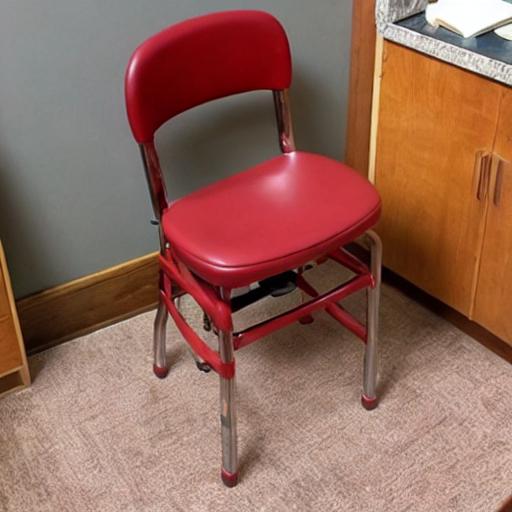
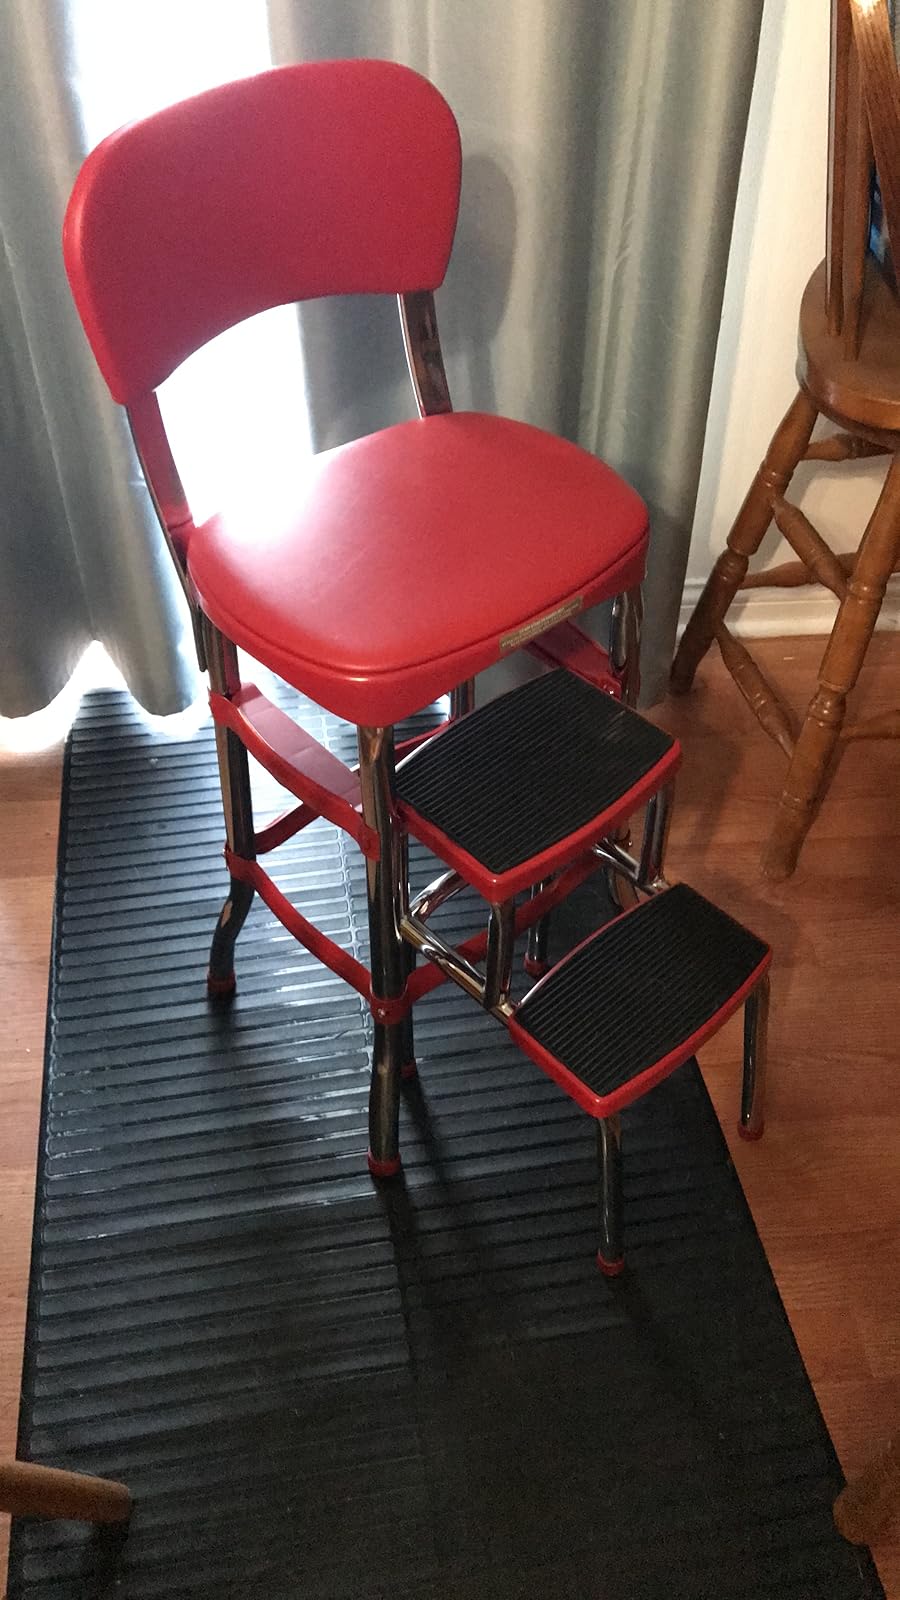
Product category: items_chair
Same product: no